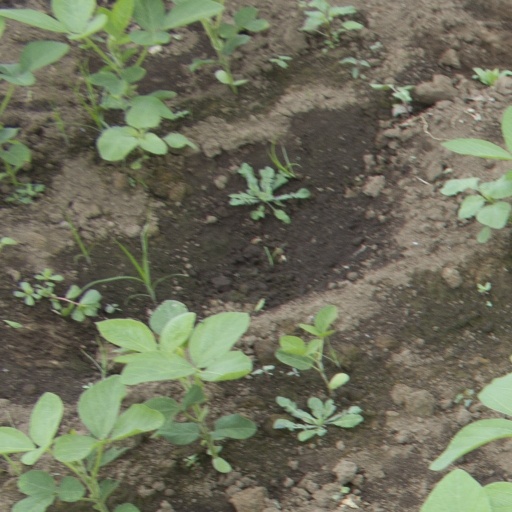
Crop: soybean